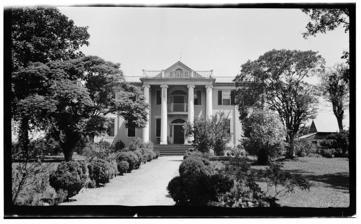
Building: Melrose (Murfreesboro, North Carolina)
Country: United States of America
Year built: 1805
Historic house in North Carolina, United States United States historic place Melrose U.S. National Register of Historic Places Murfree House, HABS photo, July 1940 Show map of North Carolina Show map of the United States Coordinates 36°26′39″N 77°6′1″W / 36.44417°N 77.10028°W / 36.44417; -77.10028 Area 1 acre (0.40 ha) Built c. 1805 ( 1805 ) Architectural style Greek Revival, Federal NRHP reference No. 71000592 Added to NRHP March 31, 1971 Melrose is a historic home located in the Murfreesboro Historic District at Murfreesboro , Hertford County, North Carolina .  It was built about 1805, as a two-story, Federal -style brick dwelling with a gable roof and interior end chimneys.  Two-story, two-bay, Greek Revival -style wings were added in the mid-19th century. It is seven bays wide and features a tetrastyle portico supported by Ionic order columns and a Second story semi-circular balcony. It was built by Congressman William H. Murfree (1781 – 1827), son of Hardy Murfree (1752 – 1809). It was listed on the National Register of Historic Places in 1971. Gallery Murfree House, HABS Photo, July 1940 References